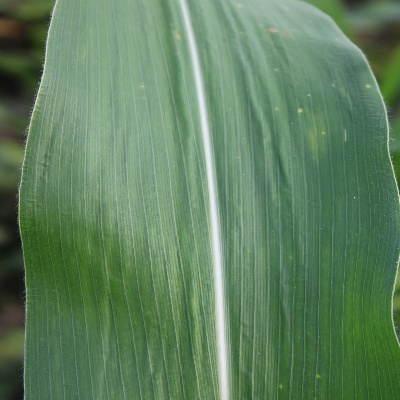
Crop: Maize
Condition: leaf spot